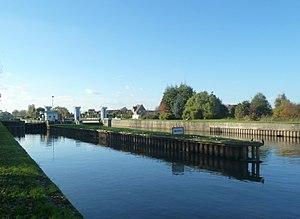
Armentières: l'écluse sur la Lys
Armentières est une commune française de plus de 20 000 habitants, située dans le département du Nord en région Hauts-de-France. Elle fait partie de la Métropole européenne de Lille.